The Chemists' Club

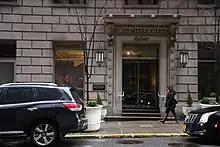
Dylan hotel, 2014

The Chemists' Club continues to meet as an "inner club" of the Penn Club of New York City. Members of the Chemists' Club are accepted at the Penn Club as members of an affiliate organization.